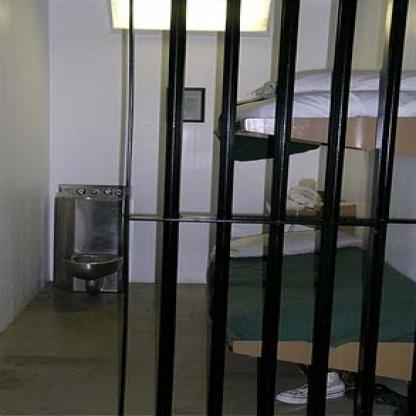
Scene: Indoor